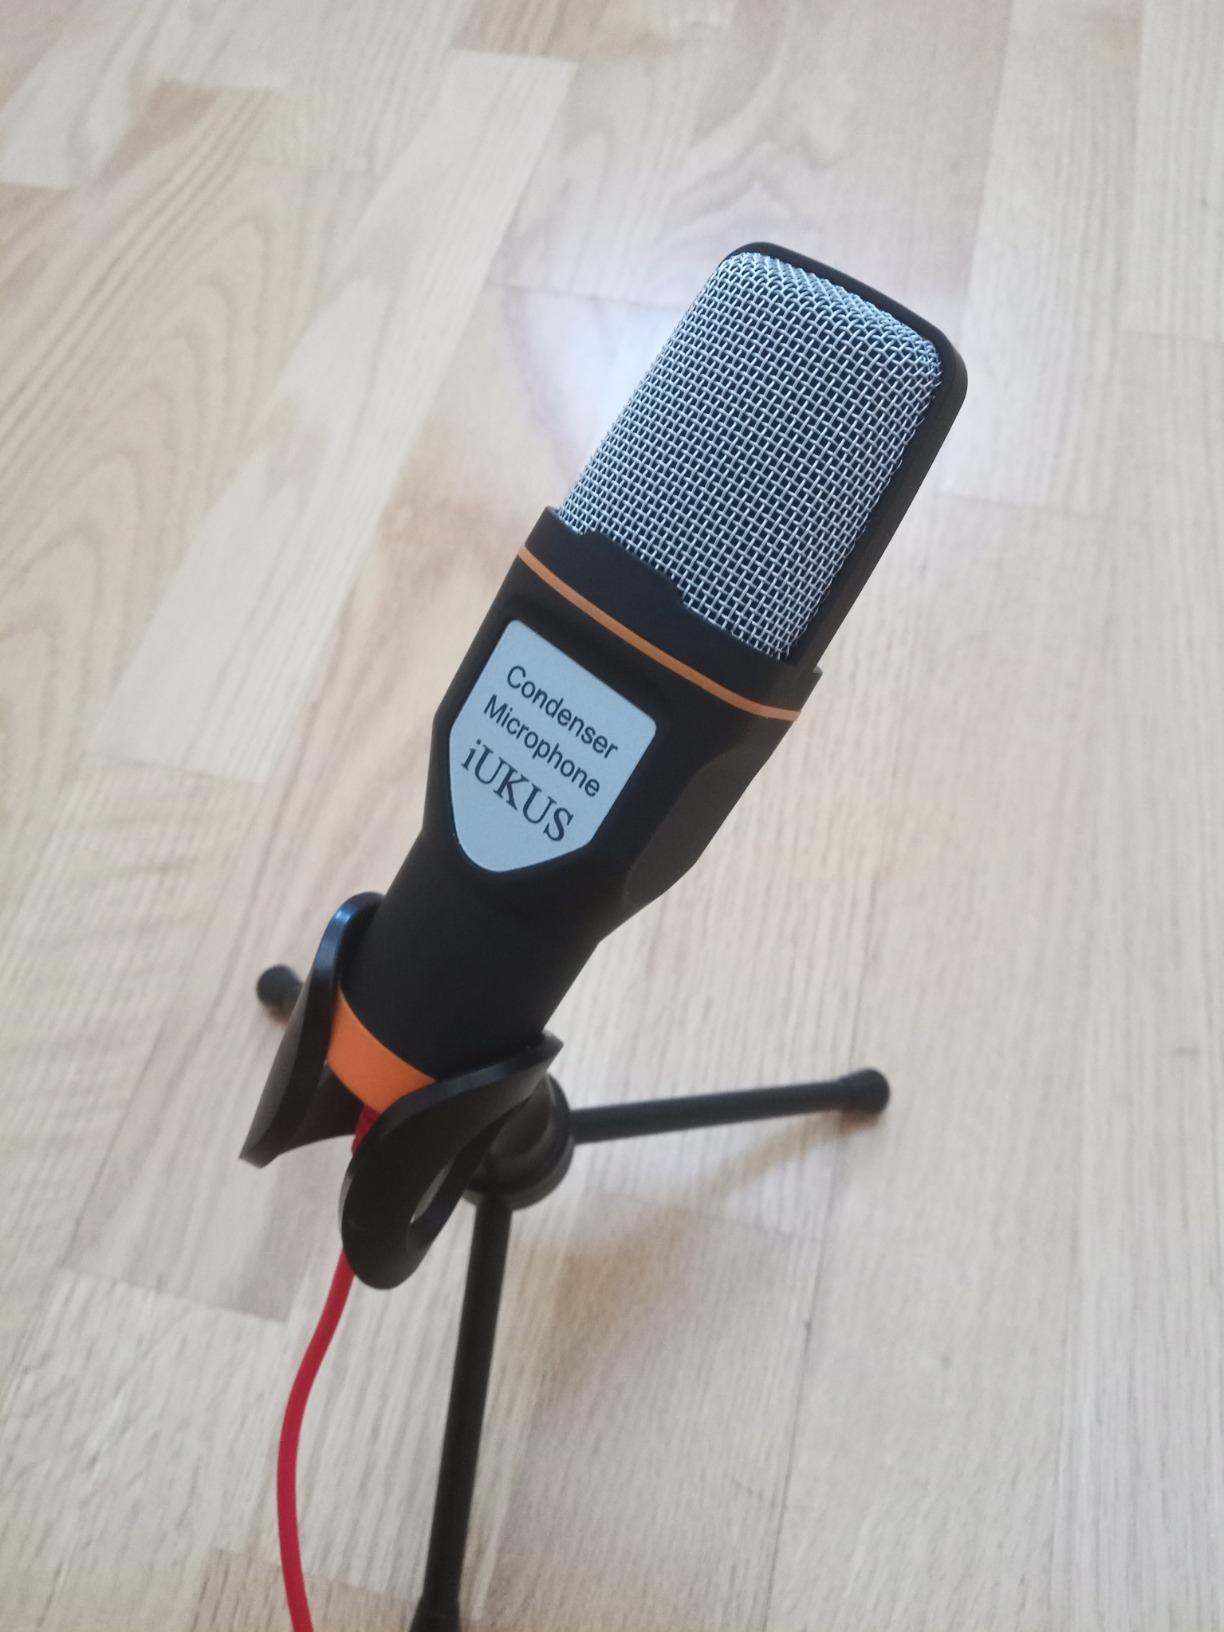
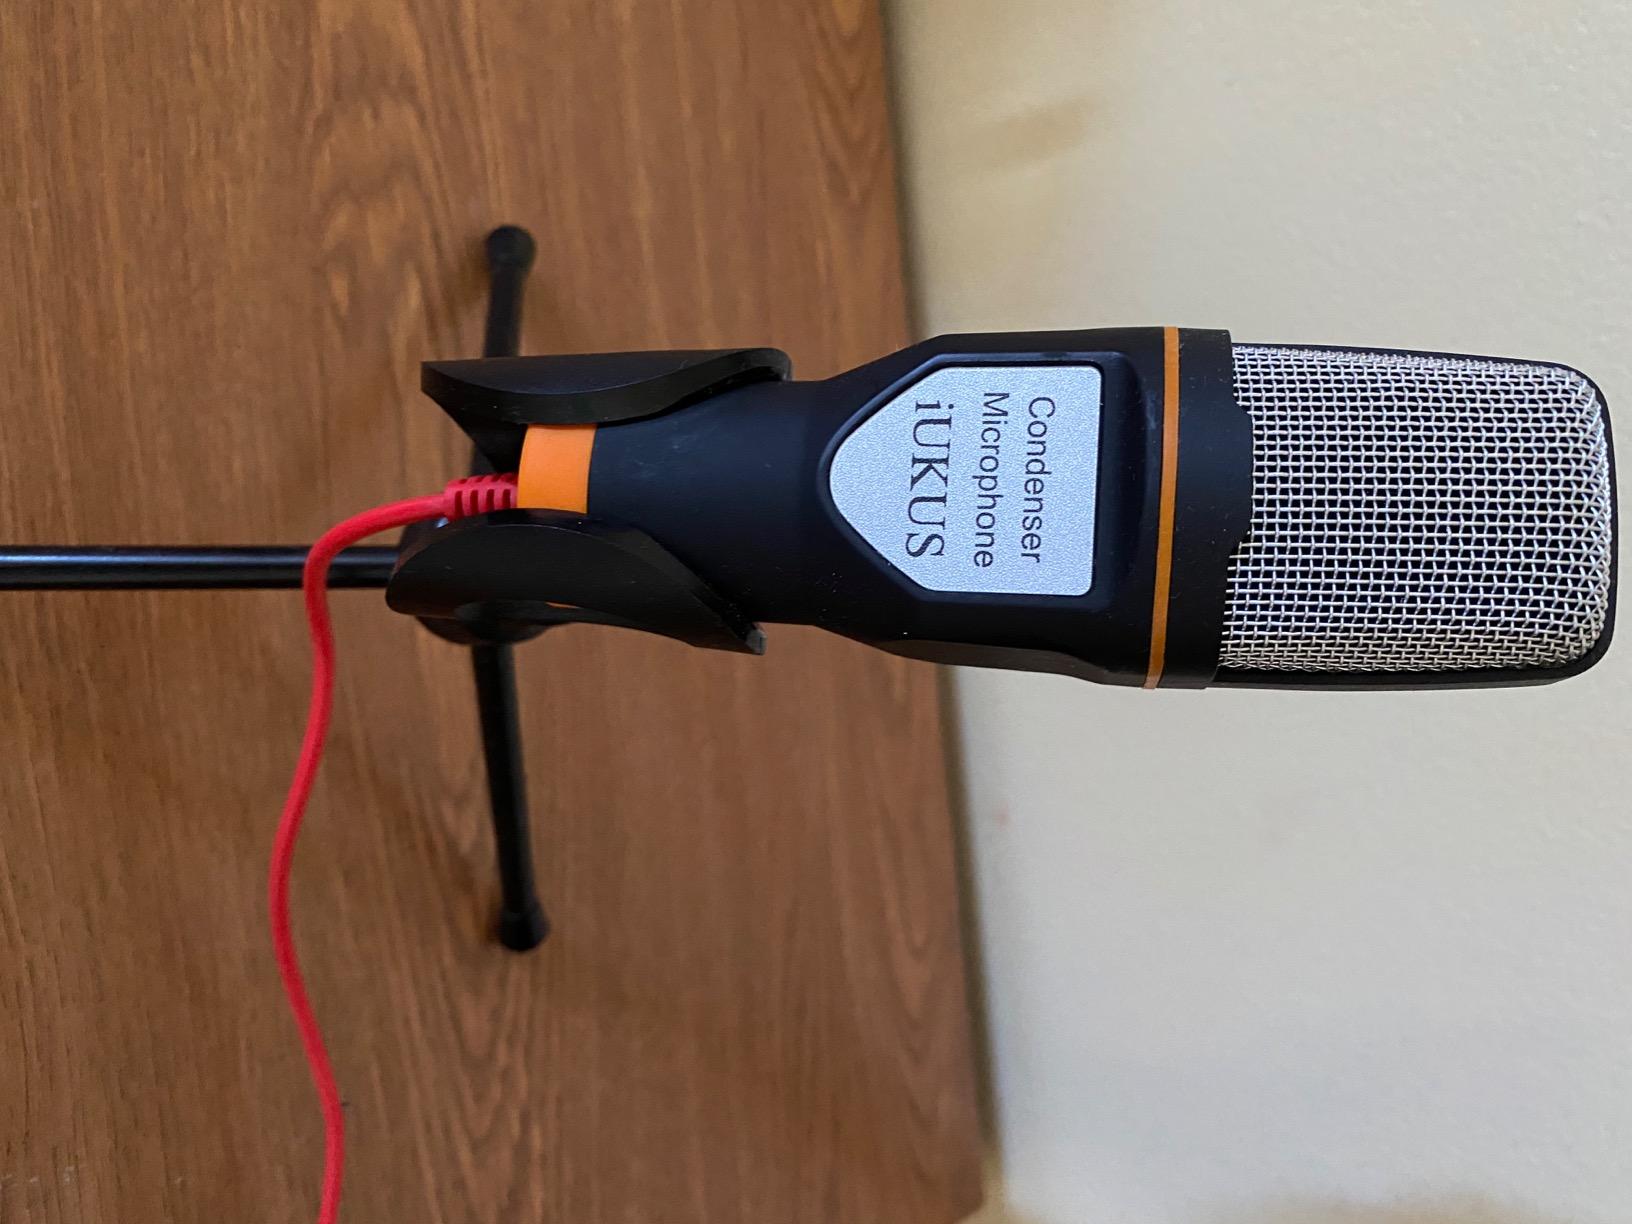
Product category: microphone
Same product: yes